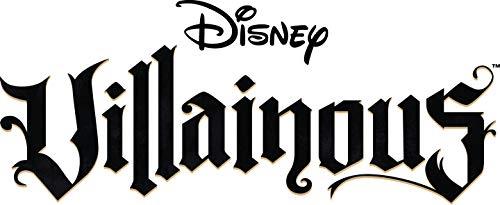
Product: Ravensburger Disney Villainous Captain Hook 1000 Piece Jigsaw Puzzle for Adults – Every Piece is Unique, Softclick Technology Means Pieces Fit Together Perfectly
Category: Toys & Games | Puzzles | Jigsaw Puzzles
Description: Great Condition.
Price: $23.81
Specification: ProductDimensions:14x10x2inches|ItemWeight:1.65pounds|ShippingWeight:1.65pounds(Viewshippingratesandpolicies)|ASIN:B07RXK3BZ3|Itemmodelnumber:15022|Manufacturerrecommendedage:12yearsandup